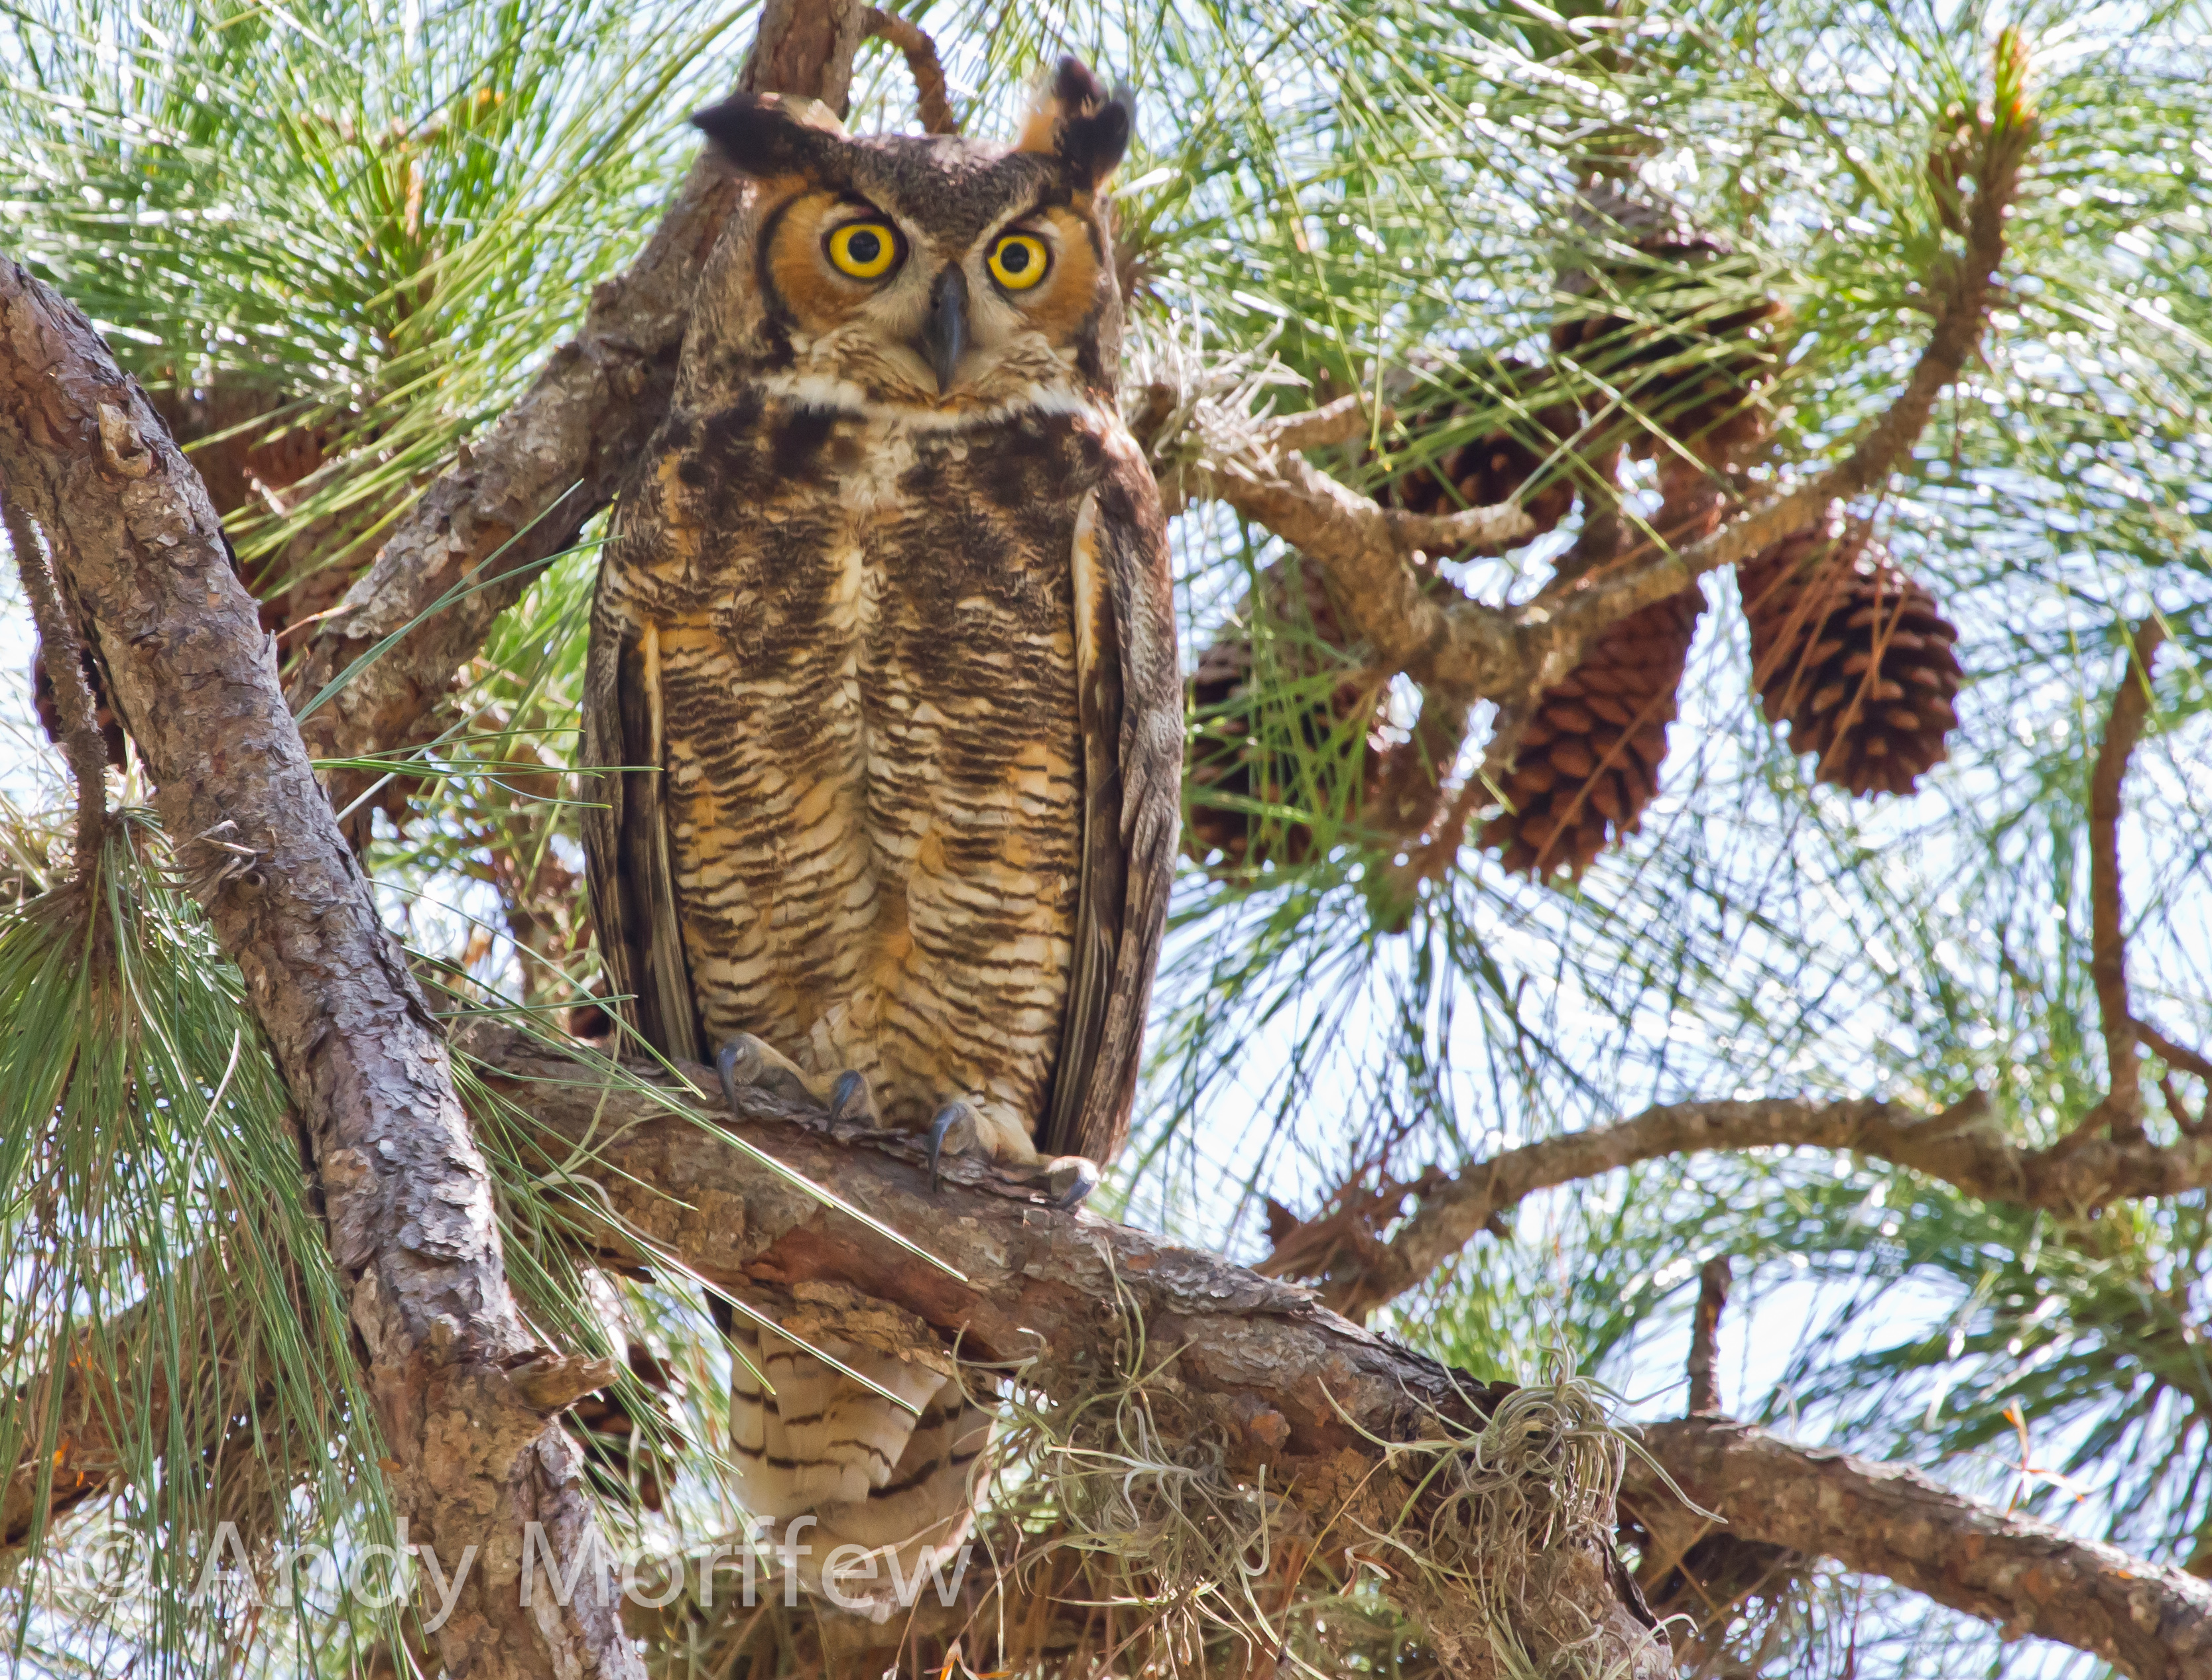
branch, bird, wildlife, venice, hawk, owl, fauna, bird of prey, vertebrate, blinkagain, fledgling, falcon, florida, andymorffew, morffew, naturethroughthelens, gho, greathornedowl